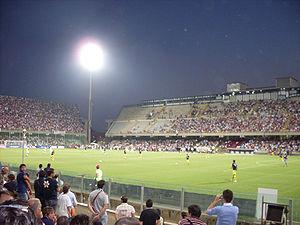
L'Universiade d'été de 2019, XXXᵉ édition, se déroule à Naples et en Campanie en juillet 2019.